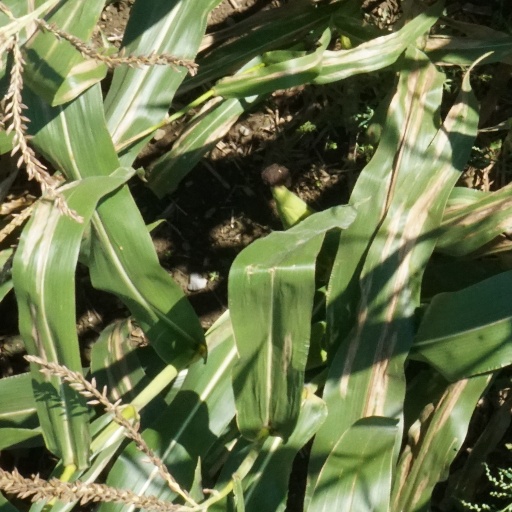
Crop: maize; corn